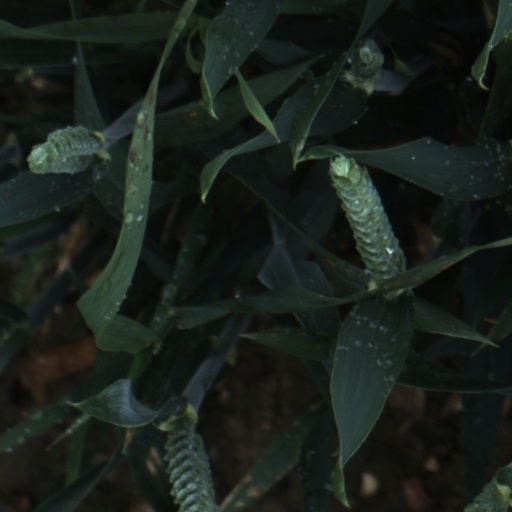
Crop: wheat